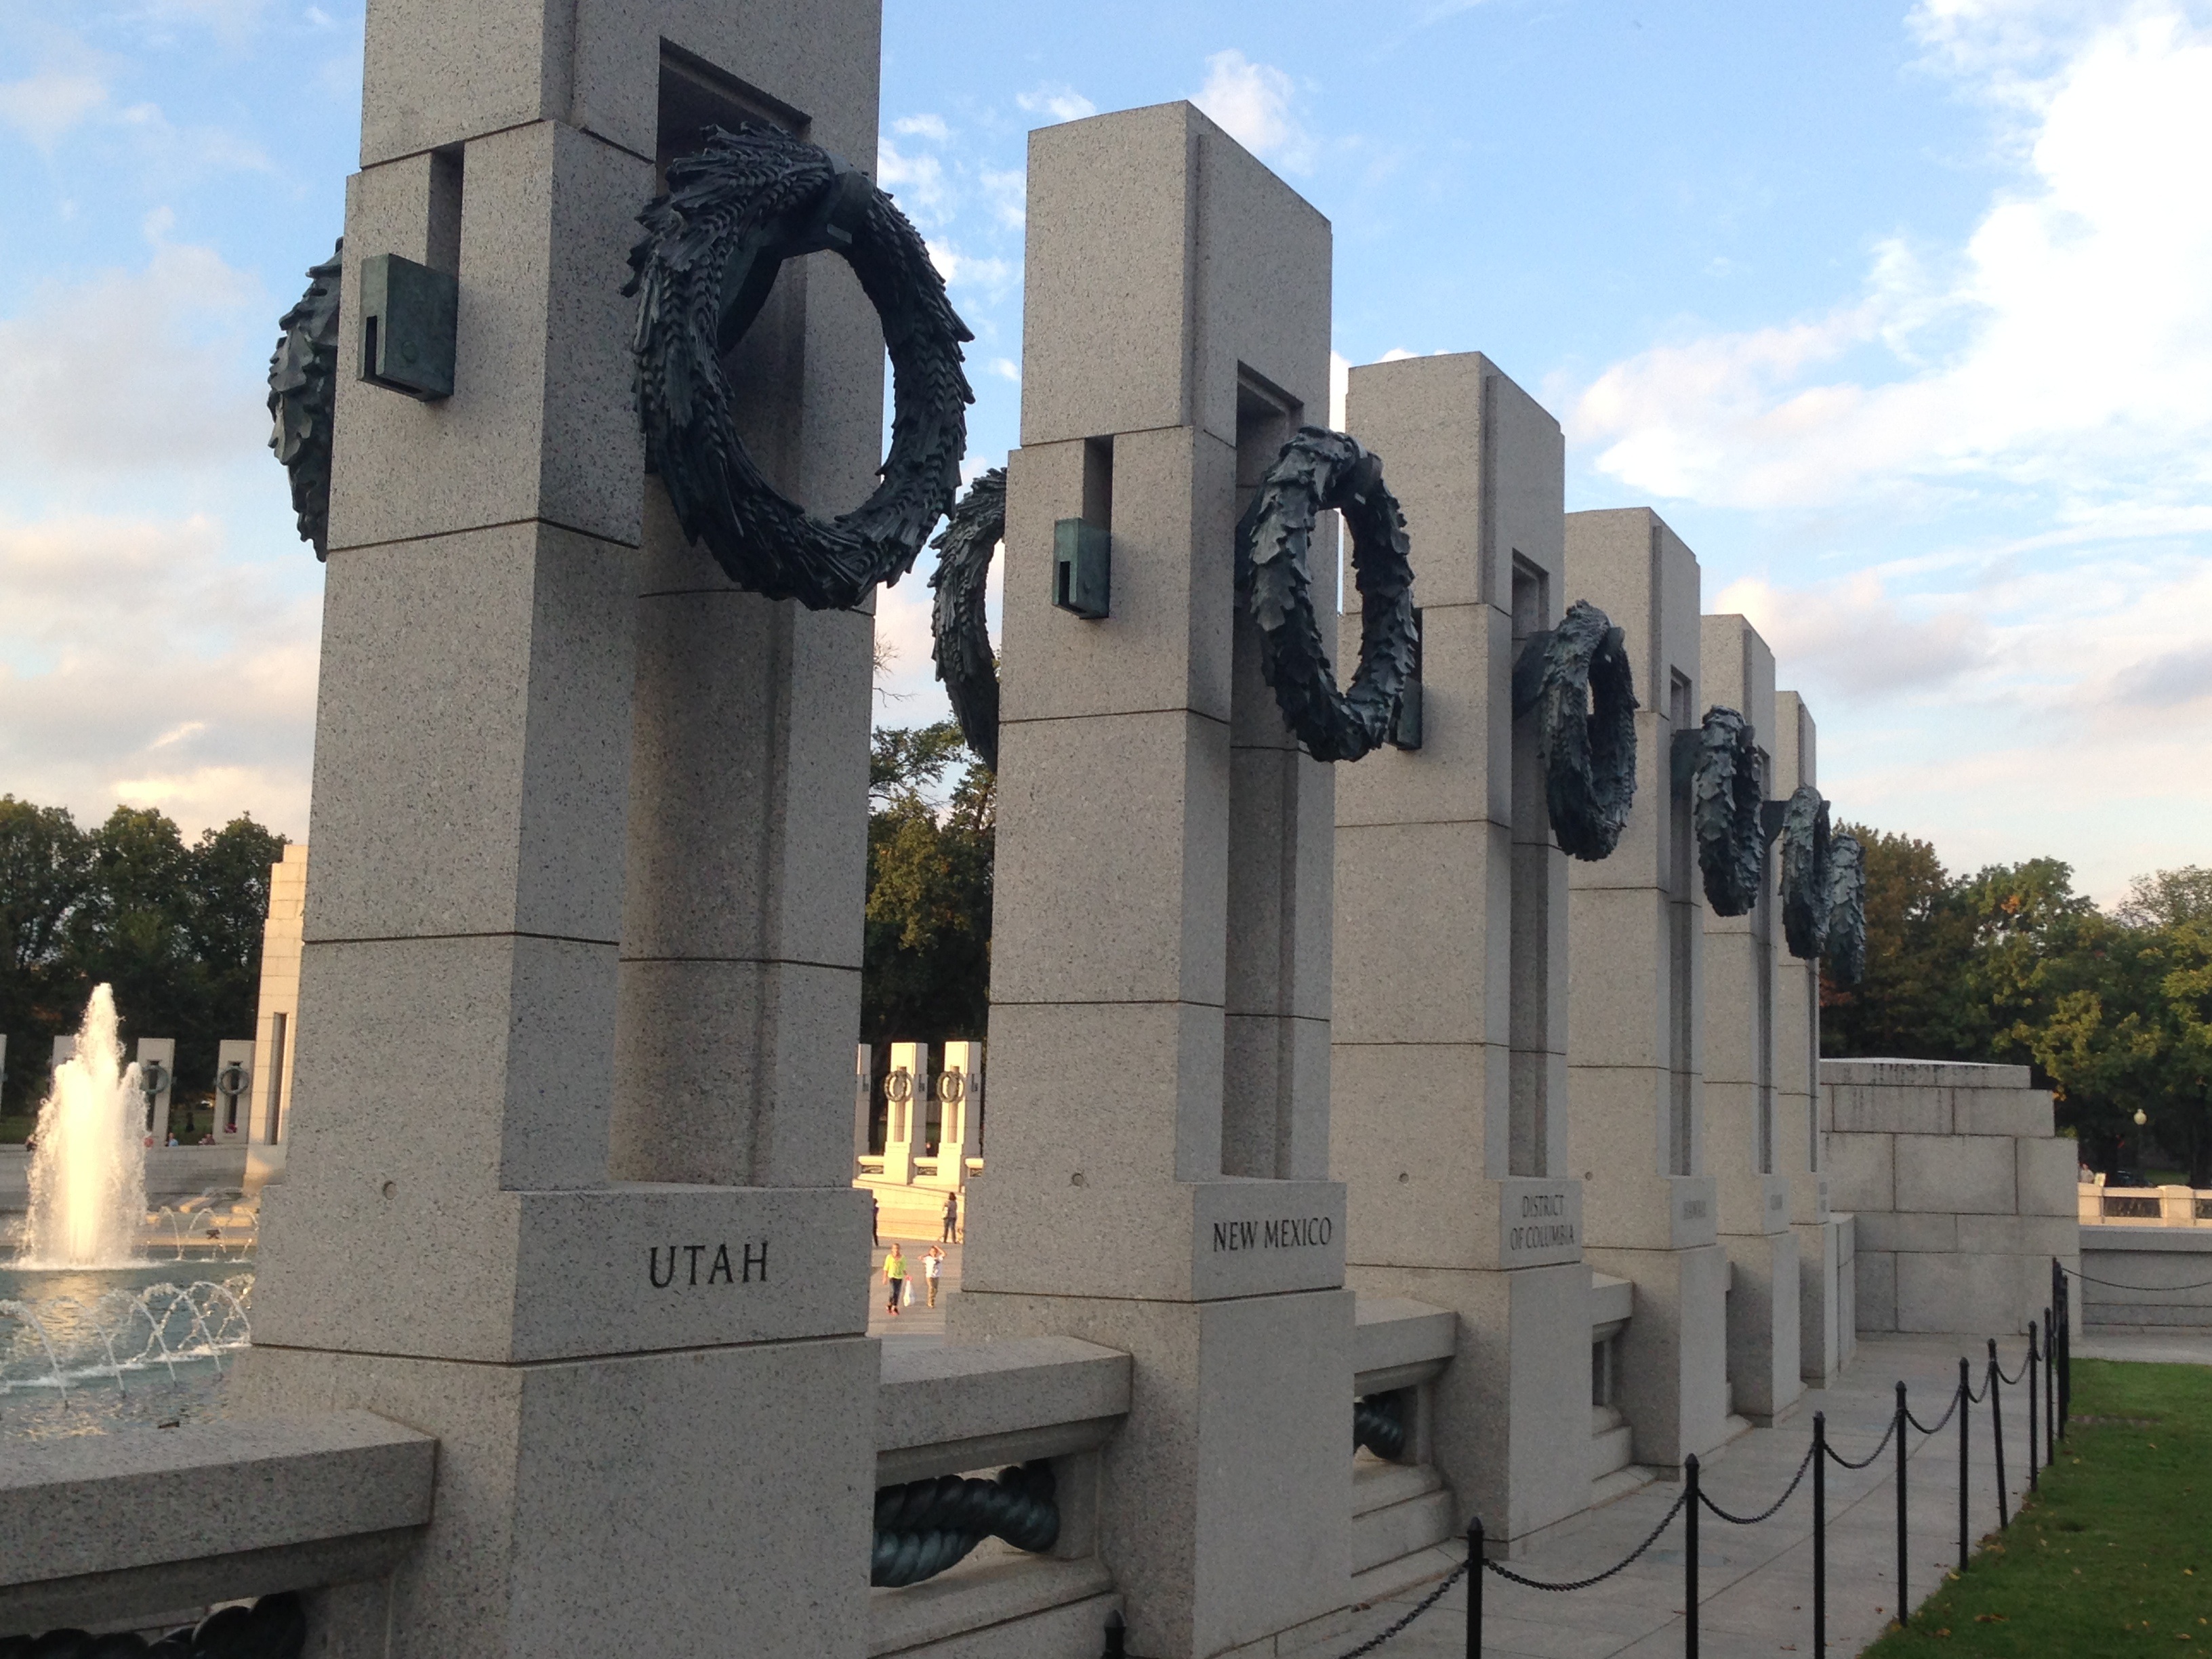
architecture, city, monument, travel, usa, landmark, attraction, historic, tourism, washington, capital, national, memorial, place, american, politics, history, famous, government, historical